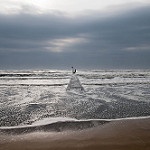
Label: sea